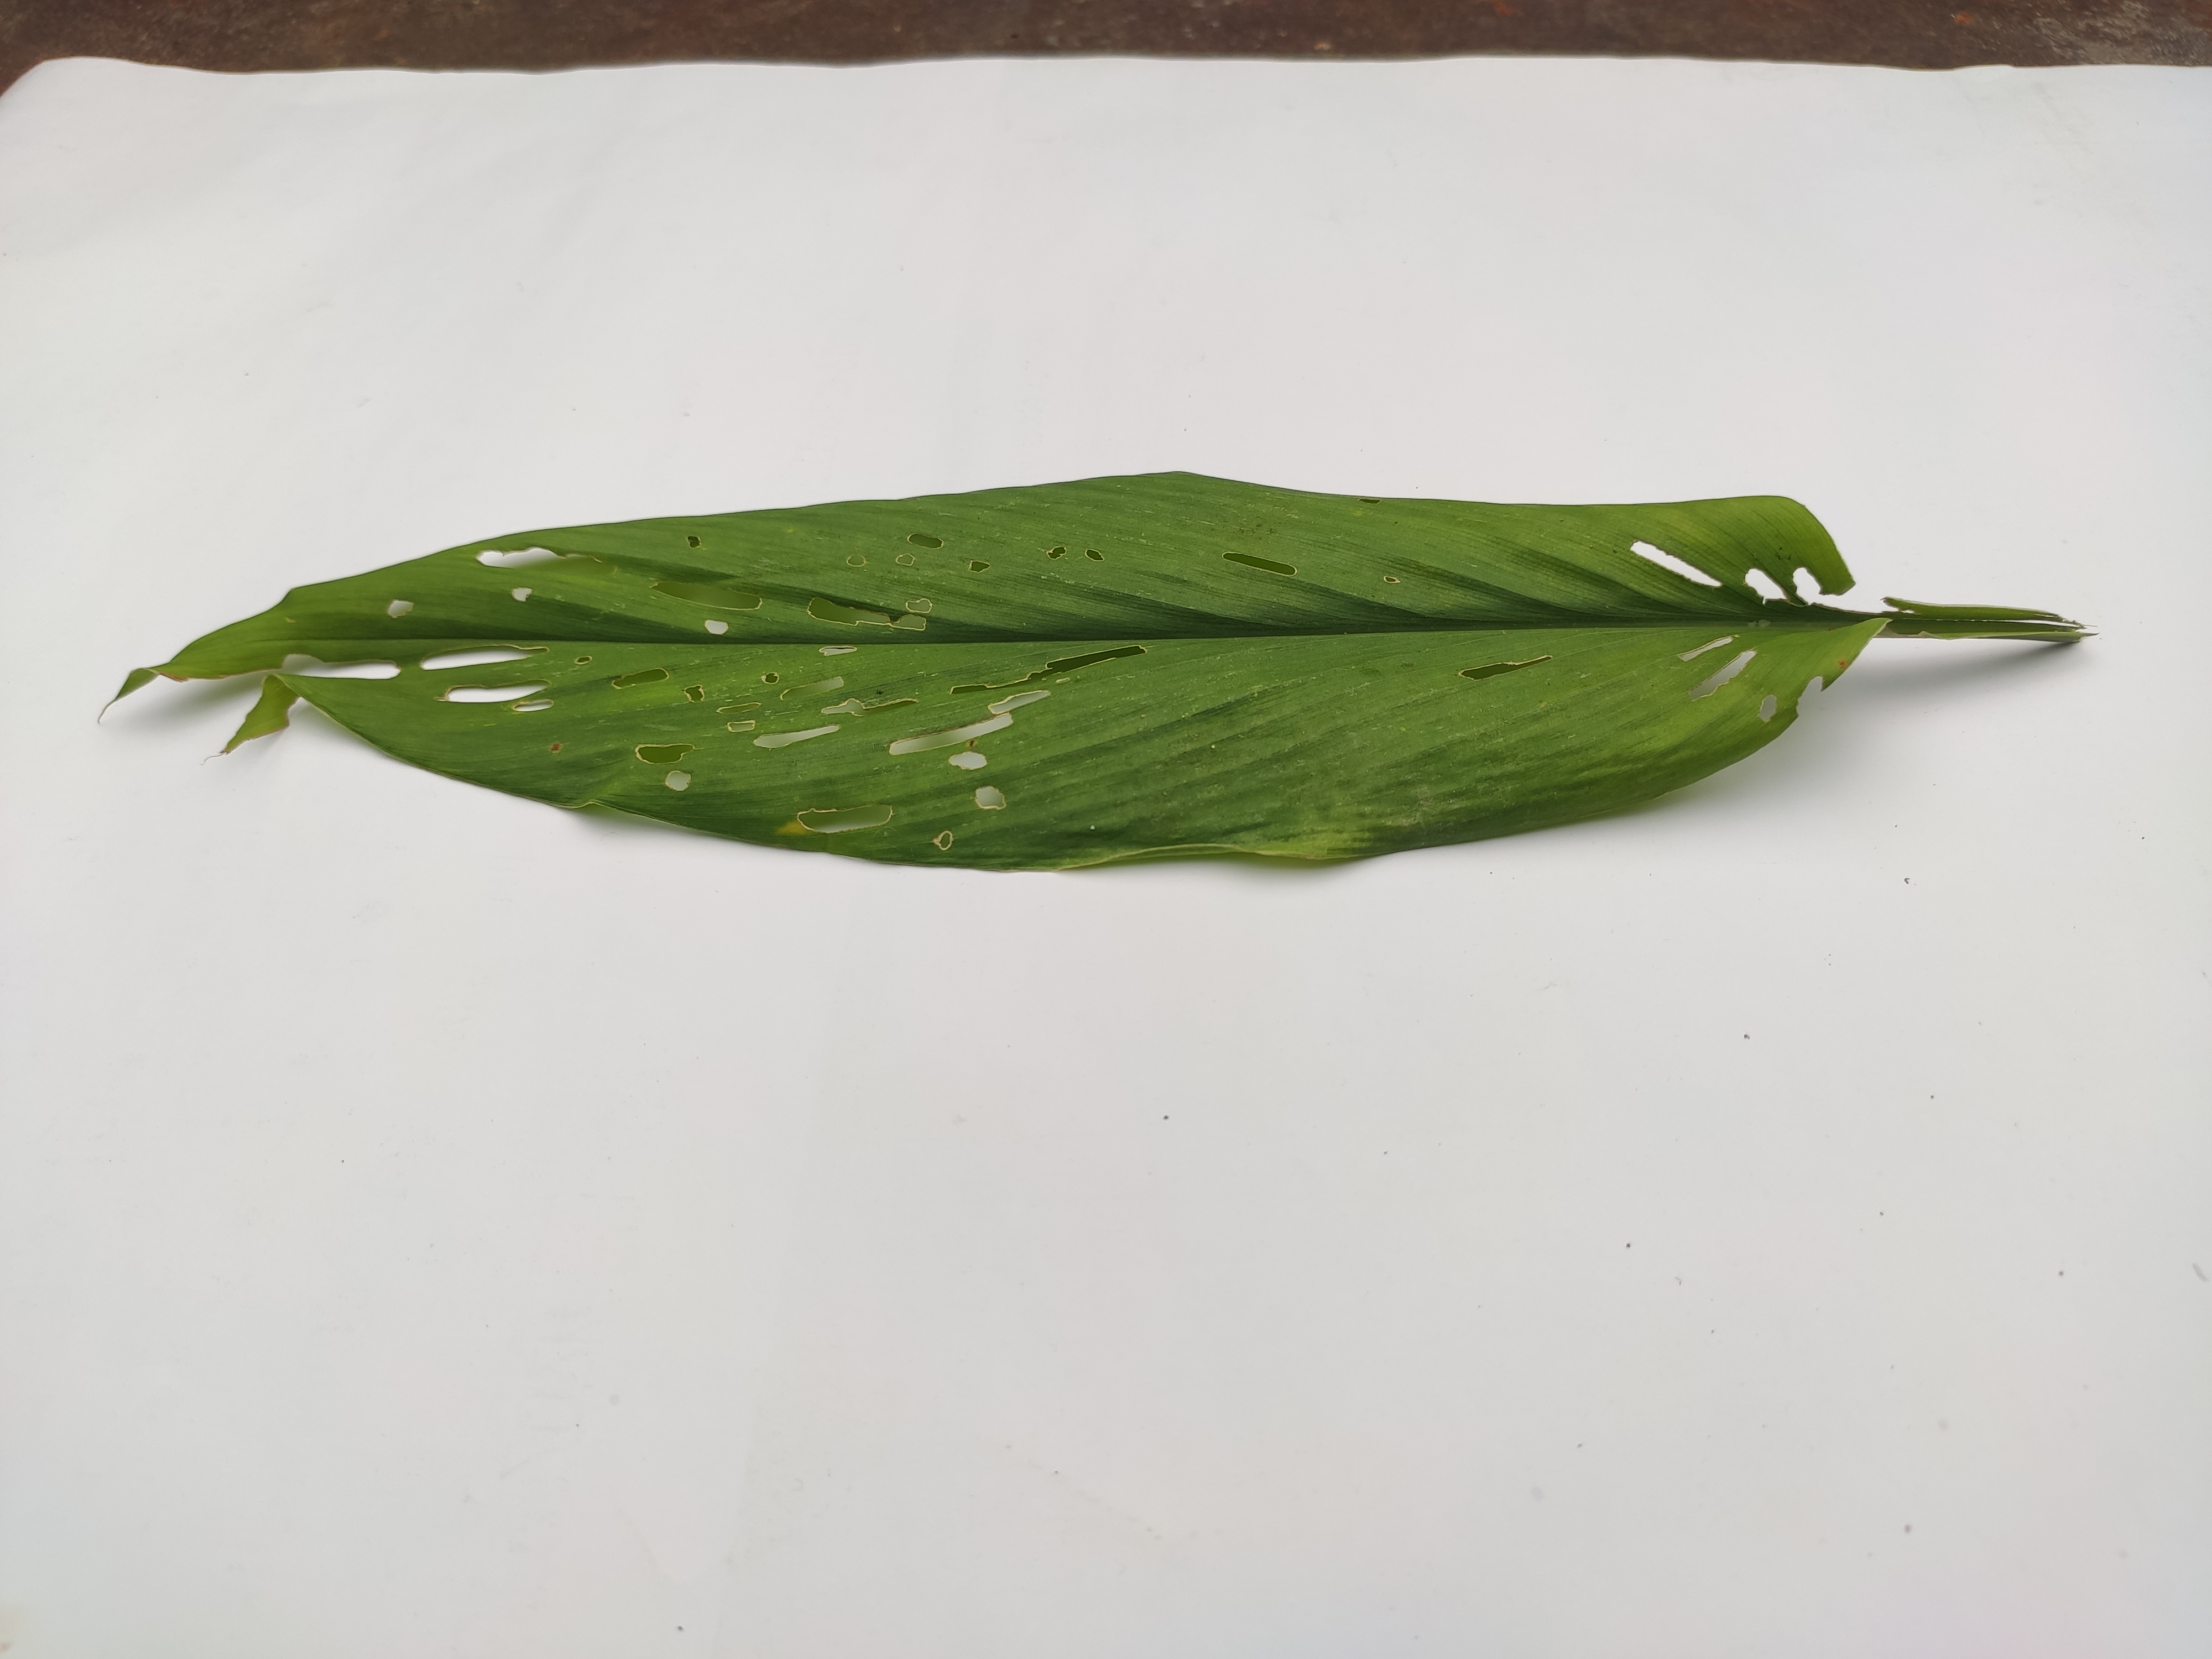
Label: Aphids_Disease